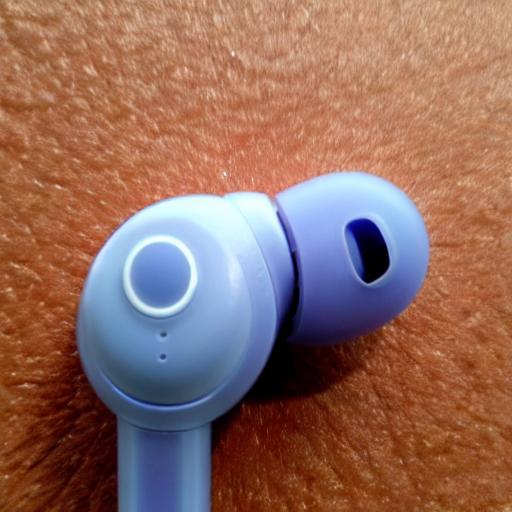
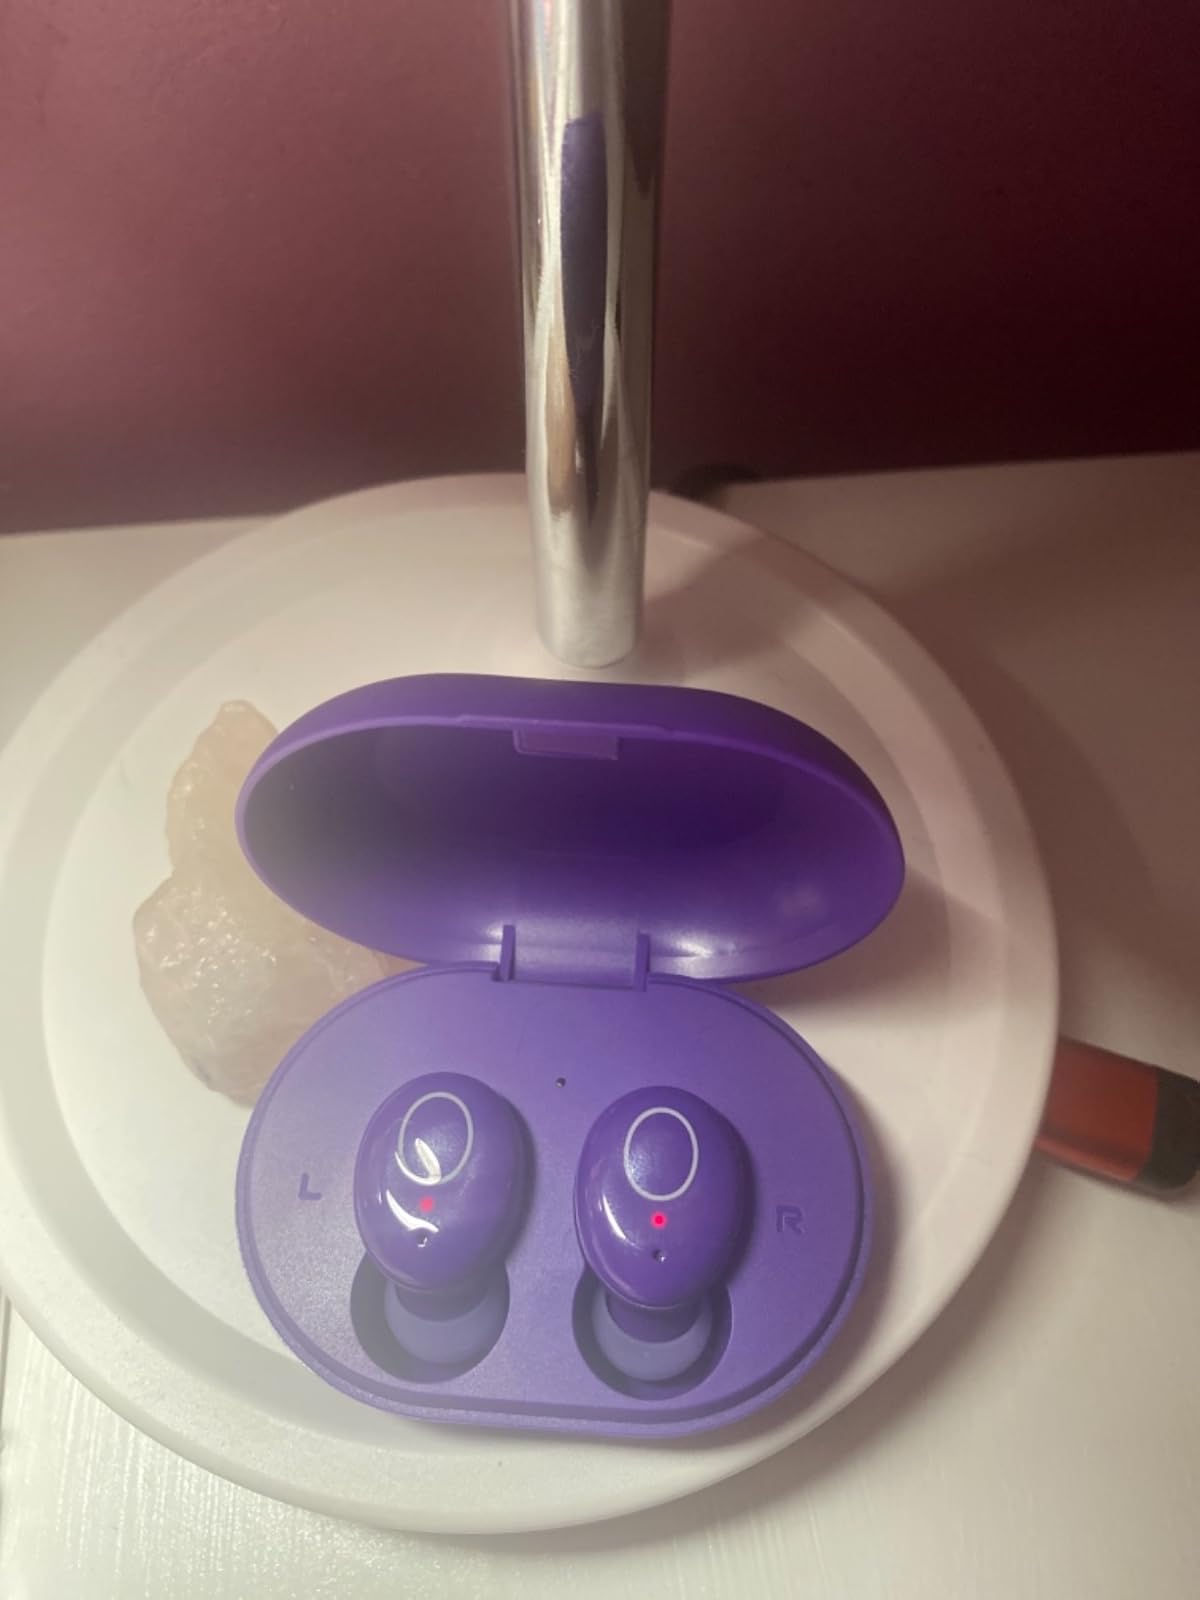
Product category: earbuds
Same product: no